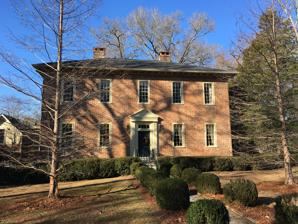
Building: Kincaid-Anderson House
Country: United States of America
Year built: 1774
Historic house in South Carolina, United States United States historic place Kincaid-Anderson House U.S. National Register of Historic Places Show map of South Carolina Show map of the United States Location NE of Jenkinsville of SC 213, Jenkinsville, South Carolina Coordinates 34°19′10″N 81°14′32″W / 34.31944°N 81.24222°W / 34.31944; -81.24222 Area 6 acres (2.4 ha) Built 1774 ( 1774 ) Architectural style Georgian NRHP reference No. 74001852 Added to NRHP July 30, 1974 Kincaid-Anderson House , also known as Fairfield, is a historic home located near Jenkinsville , Fairfield County, South Carolina .  It was built about 1774, and is a two-story, brick Georgian style dwelling.  It has a hipped roof and sits on a fieldstone foundation. It has small brick side wings that were added in a 1920s restoration. Also on the property is a two-story brick and frame work house that has been converted into a guesthouse. It was the home of James Kincaid, who was one of the first purchasers of cotton in the South Carolina upcountry and was possibly involved in the early development of a cotton gin . It was added to the National Register of Historic Places in 1974. References